Architecture of Ireland

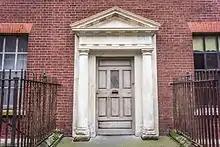
A Georgian door on Henrietta Street, which contains some of the oldest and largest Georgian houses in Dublin. These became tenements in the 19th century.

After early stone remains, the next most visible features in the Irish countryside are the innumerable castle remains, tower houses and intact castles. Apart from well-known and restored castles such as Bunratty Castle, many unknown remains (particularly of tower houses) exist next to newer farmhouses, or again, simply in fields. Carrickfergus Castle, built by John de Courcy in 1177, as his headquarters after his invasion of Ulster, is the most perfectly preserved Norman castle on the island. The castle at Cahir is also a particularly well-preserved example.